Rock Hudson

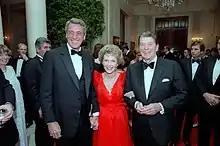
Hudson (left) with U.S. President Ronald Reagan and First Lady Nancy Reagan at a May 1984 White House state dinner, less than three weeks before he was diagnosed with AIDS.

"Strange Bedfellows" (1965), with Gina Lollobrigida, was a box-office disappointment. So too was "A Very Special Favor" (1965), despite having the same writer and director as "Pillow Talk".